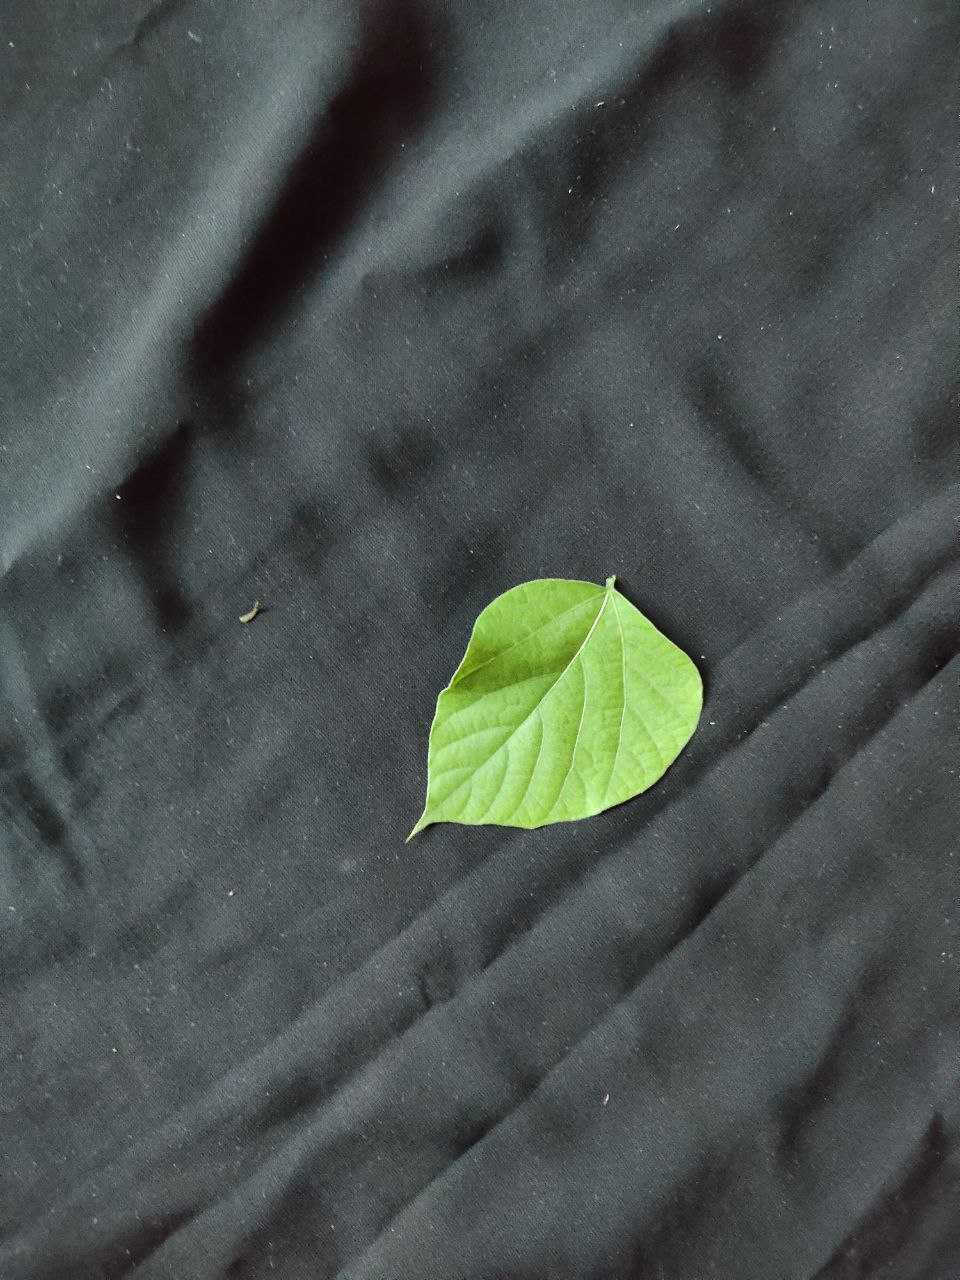
Crop: bean
Leaf condition: Fresh Leaf